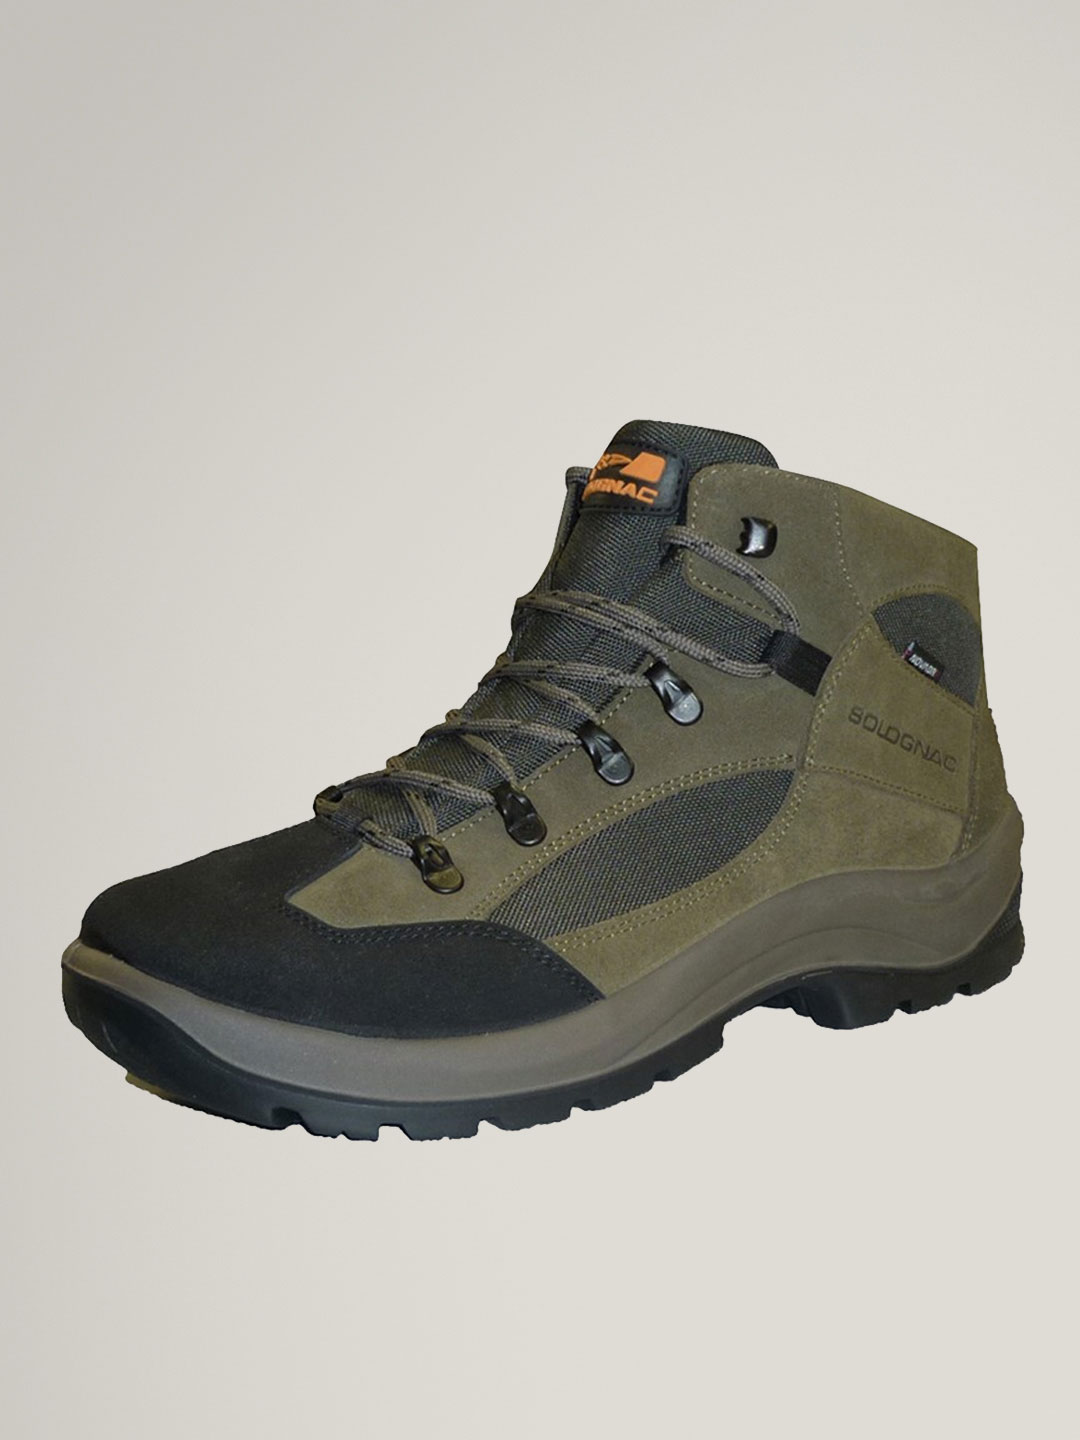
Solognac Shoes Inverness 100 Ir
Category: Footwear / Shoes / Sports Shoes
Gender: Unisex
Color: Black
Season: Fall 2011
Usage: Sports